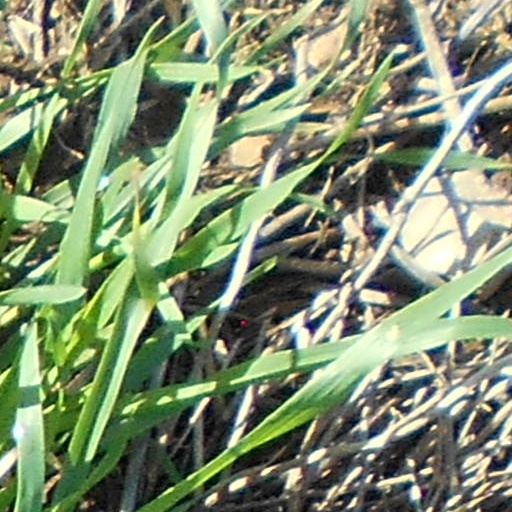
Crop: wheat